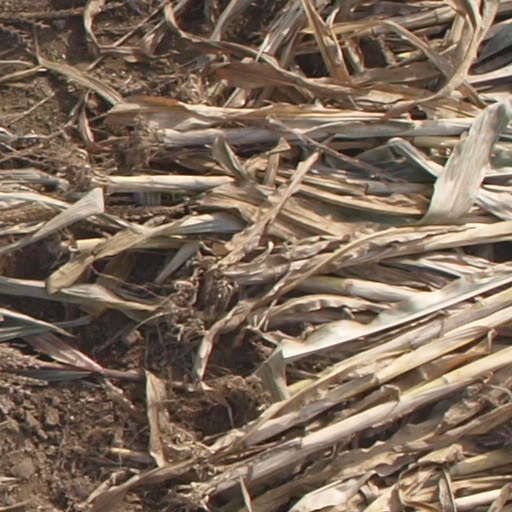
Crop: maize; corn